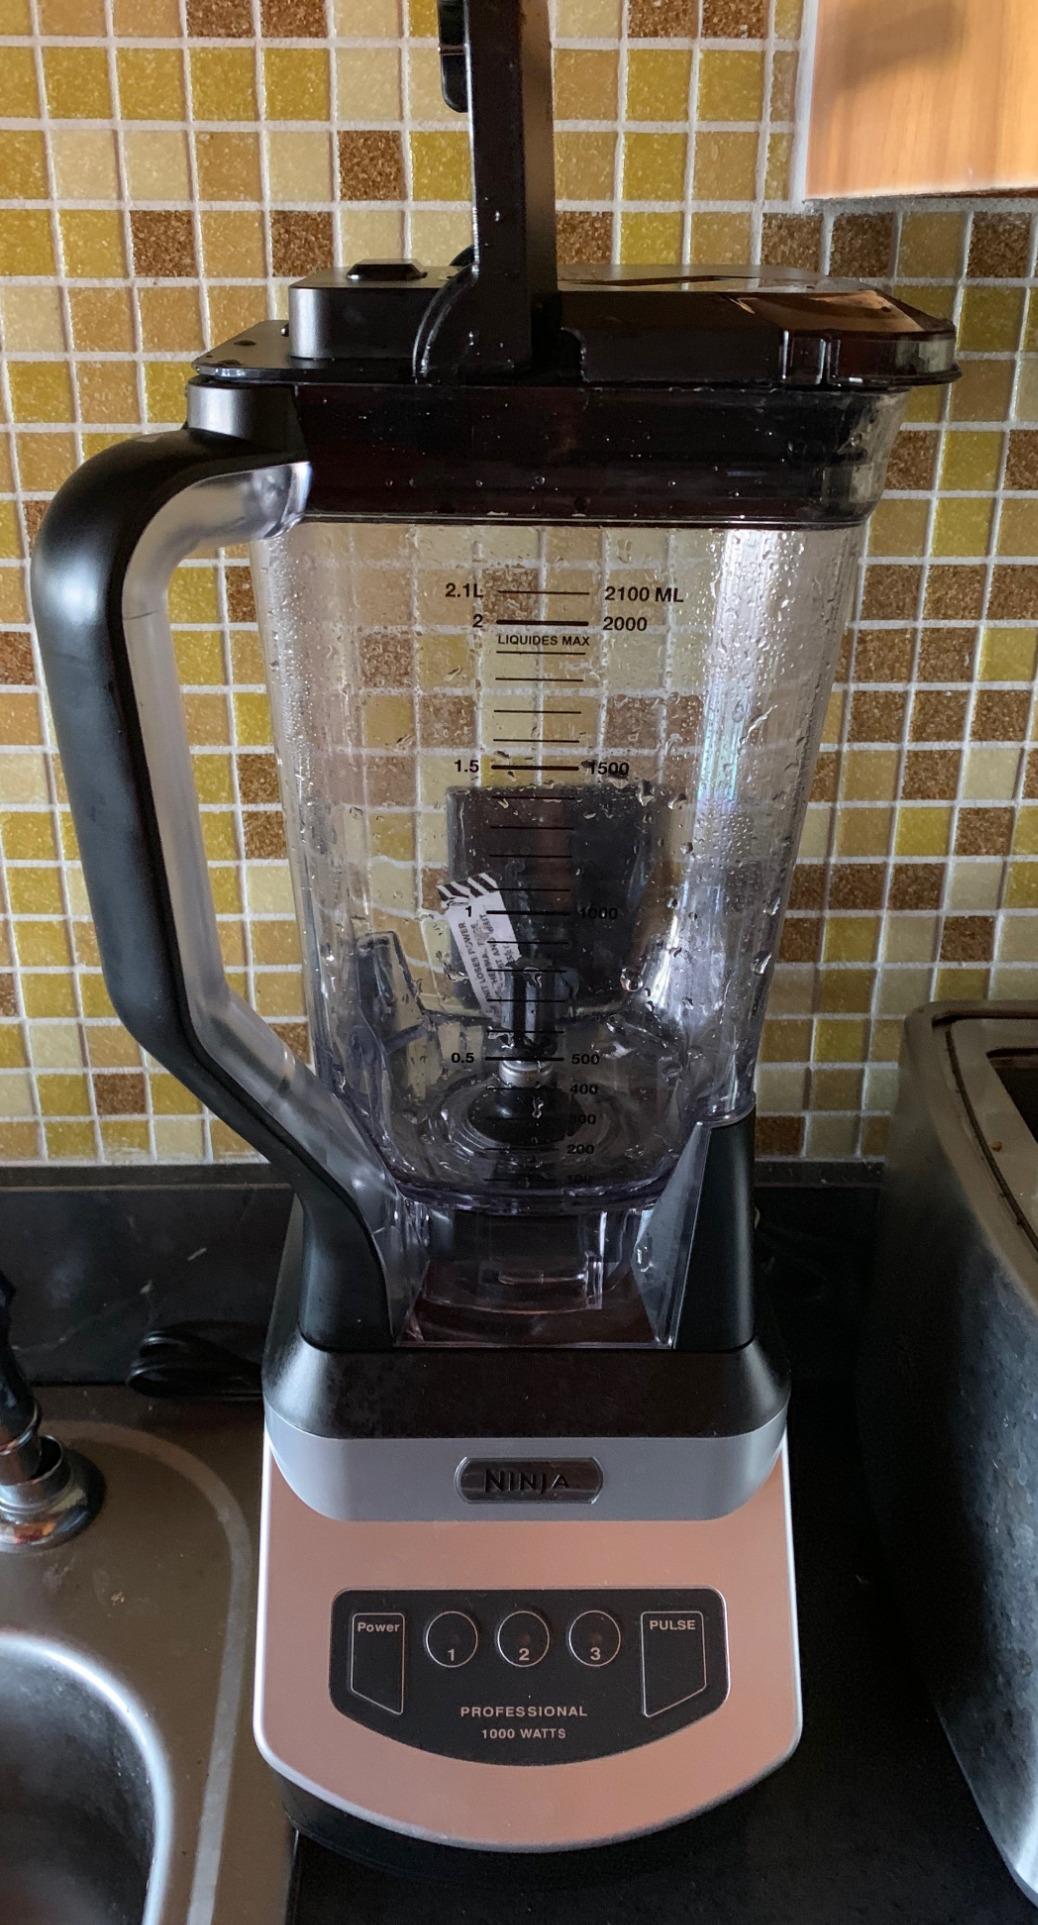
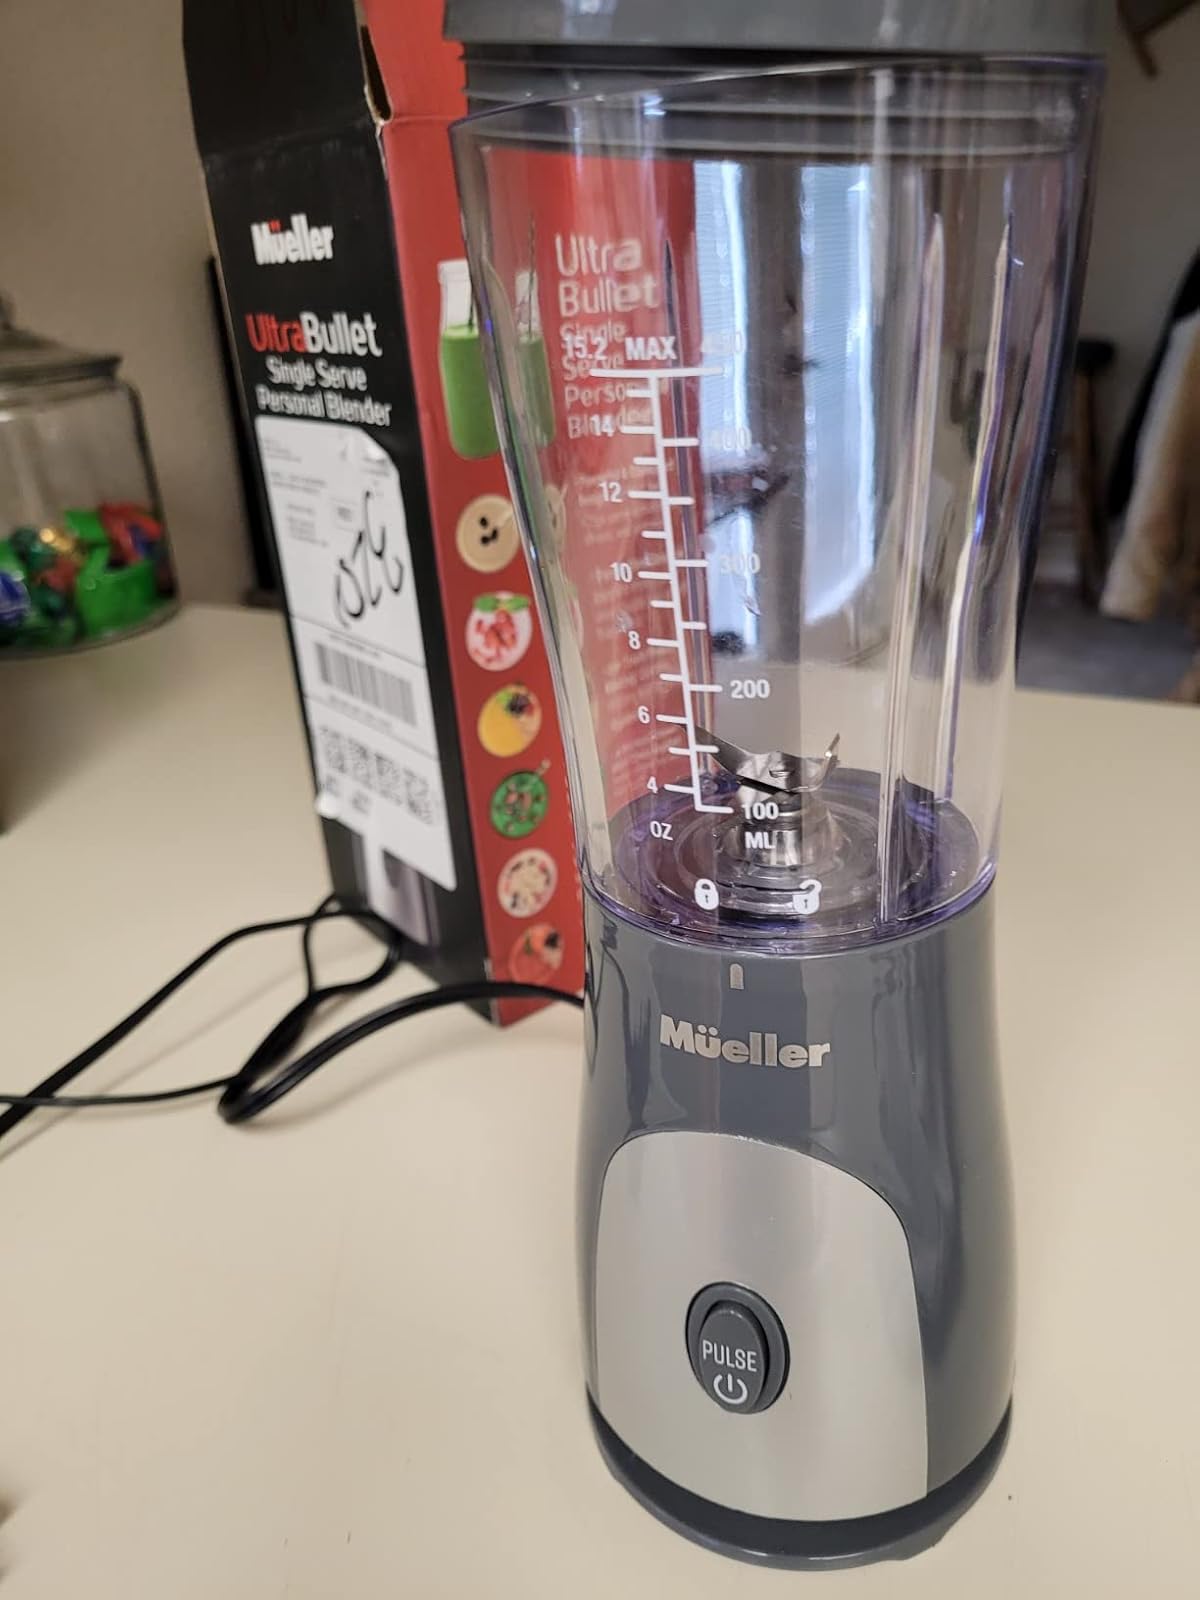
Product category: items_blender
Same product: no